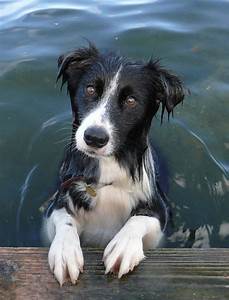
Label: dog